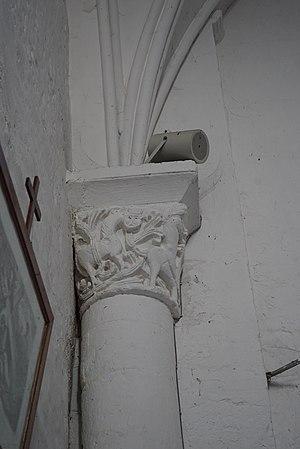
dans l'église.
L’église Saint-Supice est une église romane située à Montils, dans le département français de la Charente-Maritime et le diocèse de La Rochelle et Saintes.